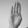
ASL letter: B